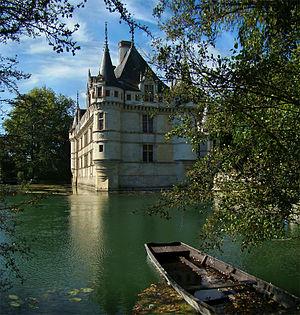
Château d'Azay-le-Rideau, Indre-et-Loire, Centre, France. Vue cöté jardin.
Le château d'Azay-le-Rideau est un monument classé appartenant à l'État et situé dans la commune du même nom, en Indre-et-Loire, en France.